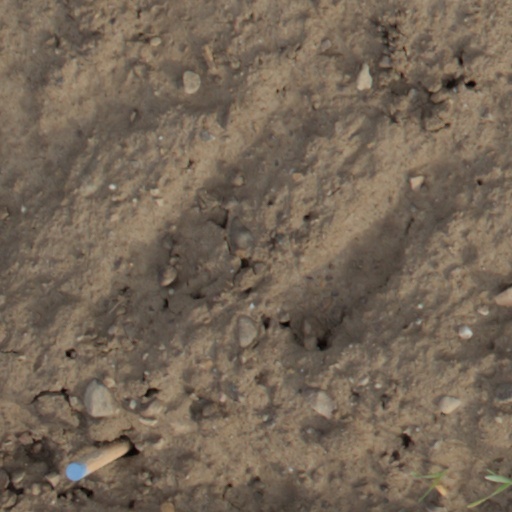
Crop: wheat